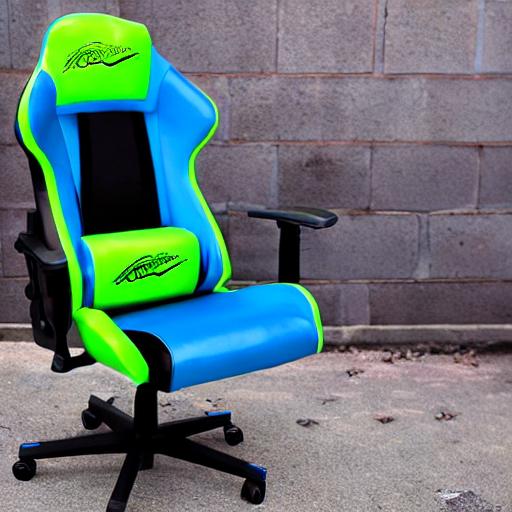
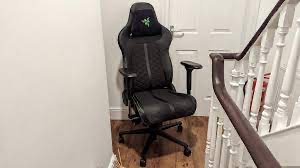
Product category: items_chair
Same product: no